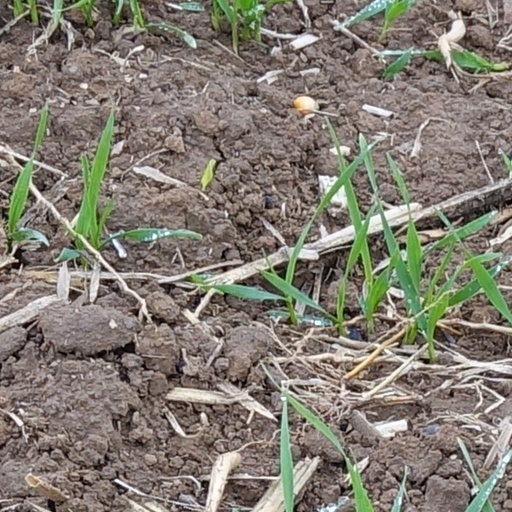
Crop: wheat